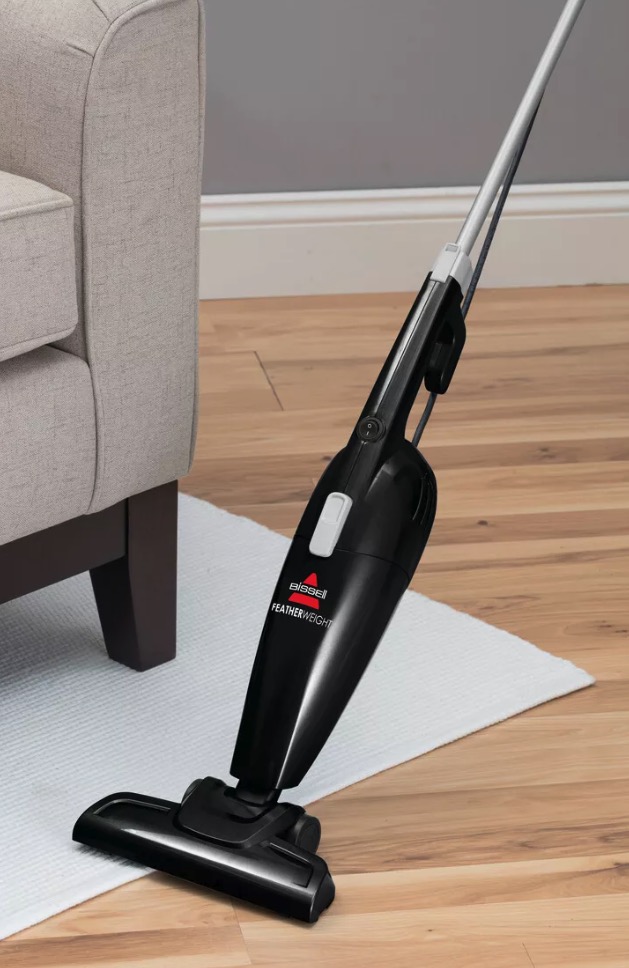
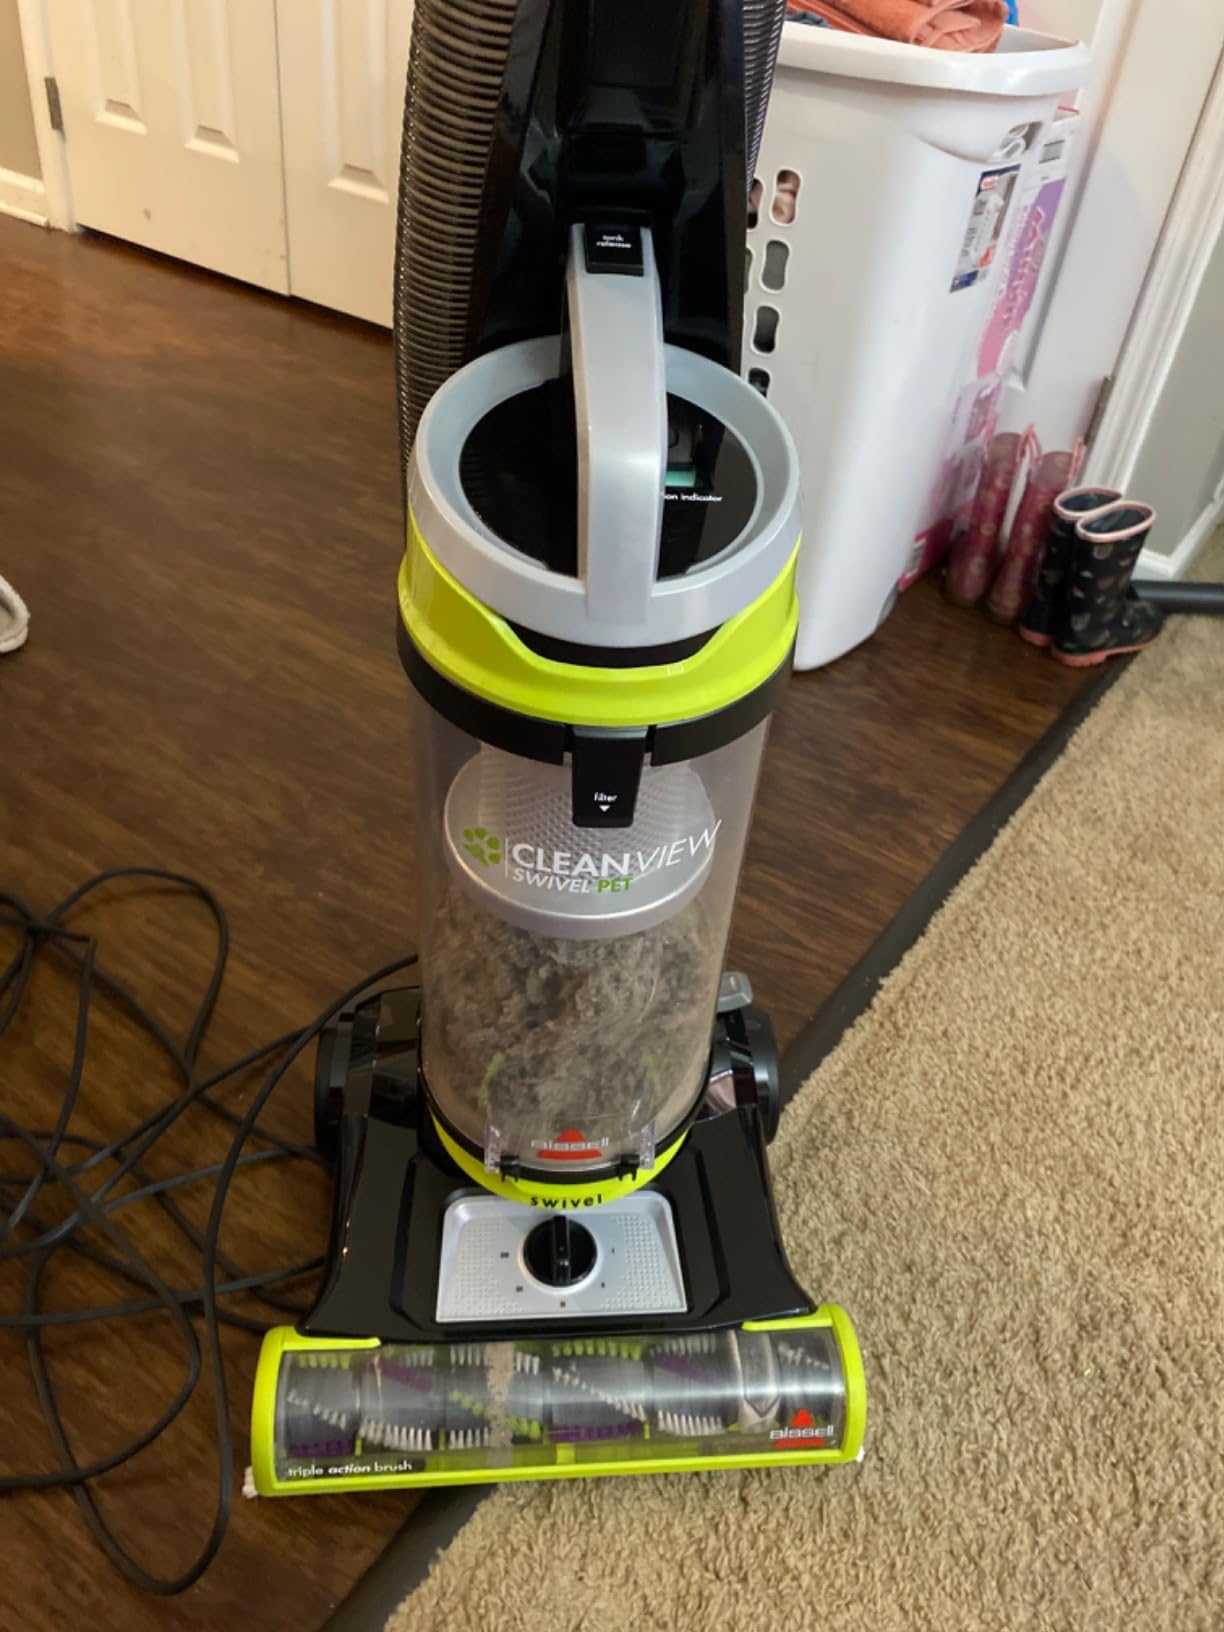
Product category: items_vacuum
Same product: no